Arboretum

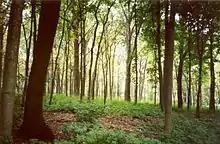
A woodland ecosystem in the Morton Arboretum

Arboretum Trompenburg is an arboretum with a botanical garden in Rotterdam, The Netherlands. It is situated next to the Erasmus University close to the center of the city of Rotterdam. The garden serves the scientific and botanical community, as well as serving as a recreational park where visitors can walk around or have a picnic on benches along the paths, or at the 'theehuis', a place where high-teas are served. It has an extensive collection of Rhodondendron, Quercus, Ilex, Cactai and succulents, Hosta and Fagus and Nothafagus.